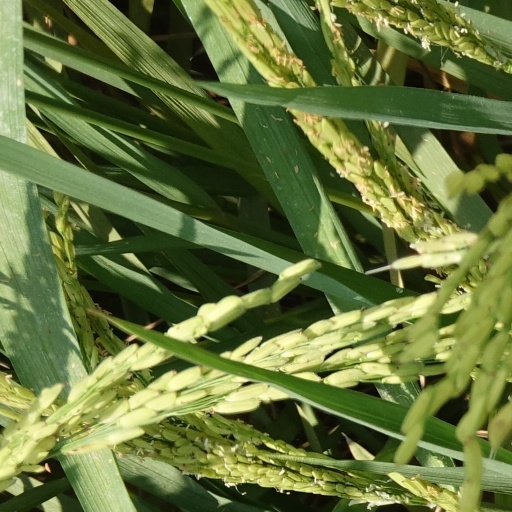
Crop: rice